Seeress (Germanic)

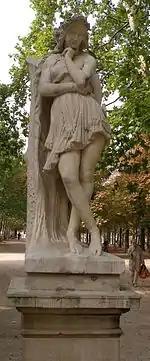
Sculpture of the Germanic seeress Veleda, by Hippolyte Maindron, 1844, in Jardin du Luxembourg, Paris.

Aside from the names of individuals, Roman era accounts do not contain information about how the early Germanic peoples referred to them, but sixth century Goth scholar Jordanes reported in his "Getica" that the early Goths had called their seeresses (Goth-Latin). The word also appears in Old English (OE), ("seeress" or "witch") and in Old High German (OHG) as ("necromancy") and ("necromancer"), and from these forms an earlier Proto-Germanic form *"χalja-rūnō(n)" has been reconstructed, in which the first element is *"χaljō", i.e. "Hel", the abode of the dead, and the second is *"rūnō" ("mystery, secret"). At this time the word *"rūnō" still referred to chanting and not to letters ("rune"), and in the sense "incantation" it was probably borrowed from Proto-Germanic into Finnish where "runo" means "poem".